The Bushbaby

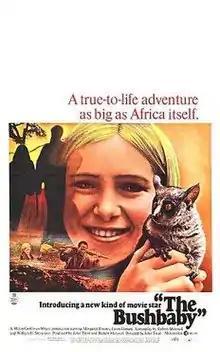
Theatrical poster

The Bushbaby is a 1969 American film based on the novel "The Bushbabies" (1965) by William Stevenson and adapted by Robert Maxwell. It was directed and produced by John Trent and stars Margaret Brooks and Lou Gossett in the leading roles, also starring Donald Houston and Laurence Naismith.